Chinese people in Turkey

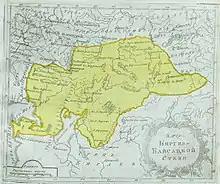
Map of the Kazakh Steppe 1792

After many centuries of migration from the Chinese state, there has been an emergence of distinct Chinese ethnic diasporas in the Turkish State. Chinese Empires went through phases of trying to synthesise cultures with steppe ethnicities, including Turkic peoples, as they conquered them.